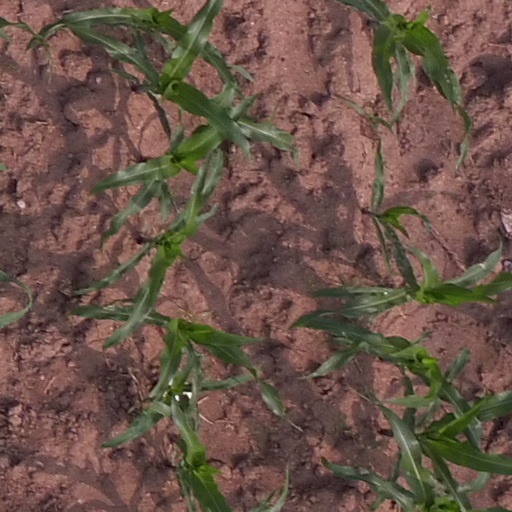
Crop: maize; corn